Voisin (aircraft)

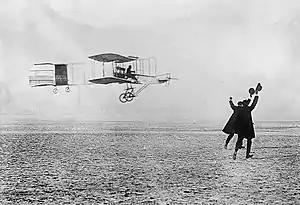
Voisin-Farman 1 completing the first closed-circuit kilometer flight in Europe.

Aéroplanes Voisin was a French aircraft manufacturing company established in 1905 by Gabriel Voisin and his brother Charles, and was continued by Gabriel after Charles died in an automobile accident in 1912; the full official company name then became Société Anonyme des Aéroplanes G. Voisin.